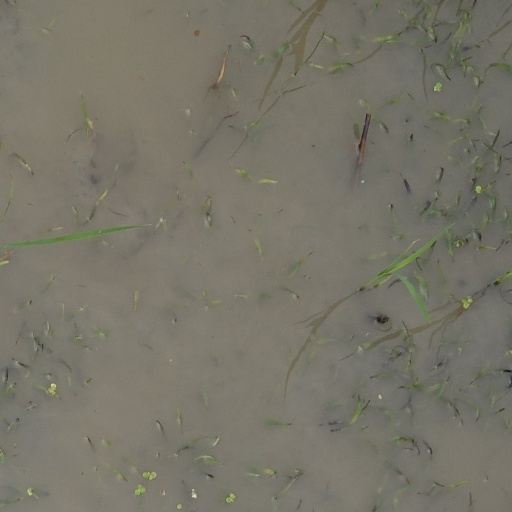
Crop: rice